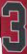
Number: 3